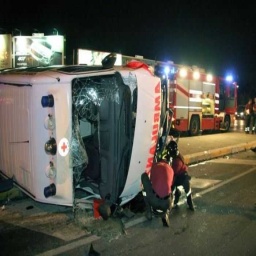
Label: ambulance